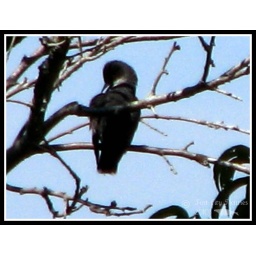
Same unknown bird in my neighbor's tree this morning.